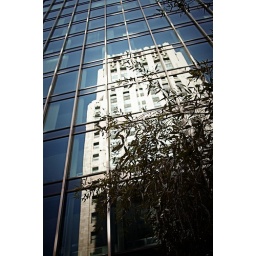
Reflection: Pre-fire building in a 1956 glass building